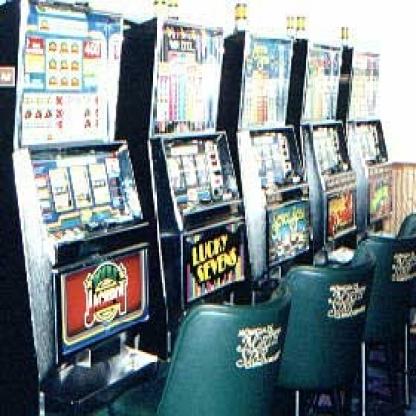
Scene: Indoor